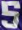
Number: 5